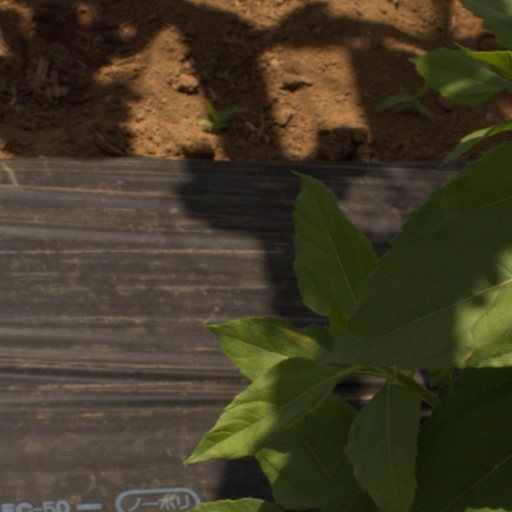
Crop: Jerusalem artichoke